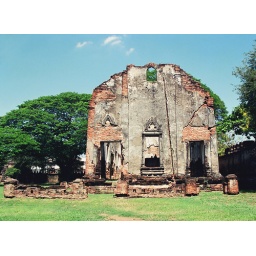
End wall of Phra Chao Hao Hall, backed by the dense foliage of a magnificent tree